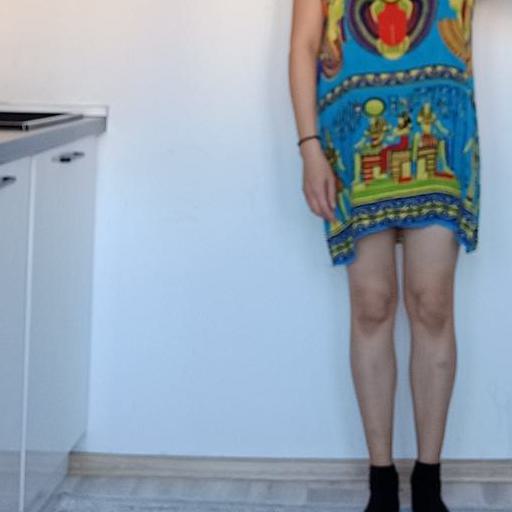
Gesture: no_gesture